South African Naval Museum

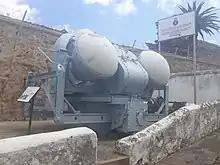
Mk 6M Gun Director SA Naval Museum

A Mk 6M Gun Director is on display, originally fitted to the President-class Type 12 frigates that were in service with the South African Navy between 1959 and 1985. The two oval shaped radomes contained the Type 275 radar; one for transmitting and the other for receiving. The returned signal provided the range and distance of the target. The analogue computers in the transmitting station would calculate the aim-off and pass on to the selected guns (normally the 4.5 inch gun) for the correct bearing and elevation.